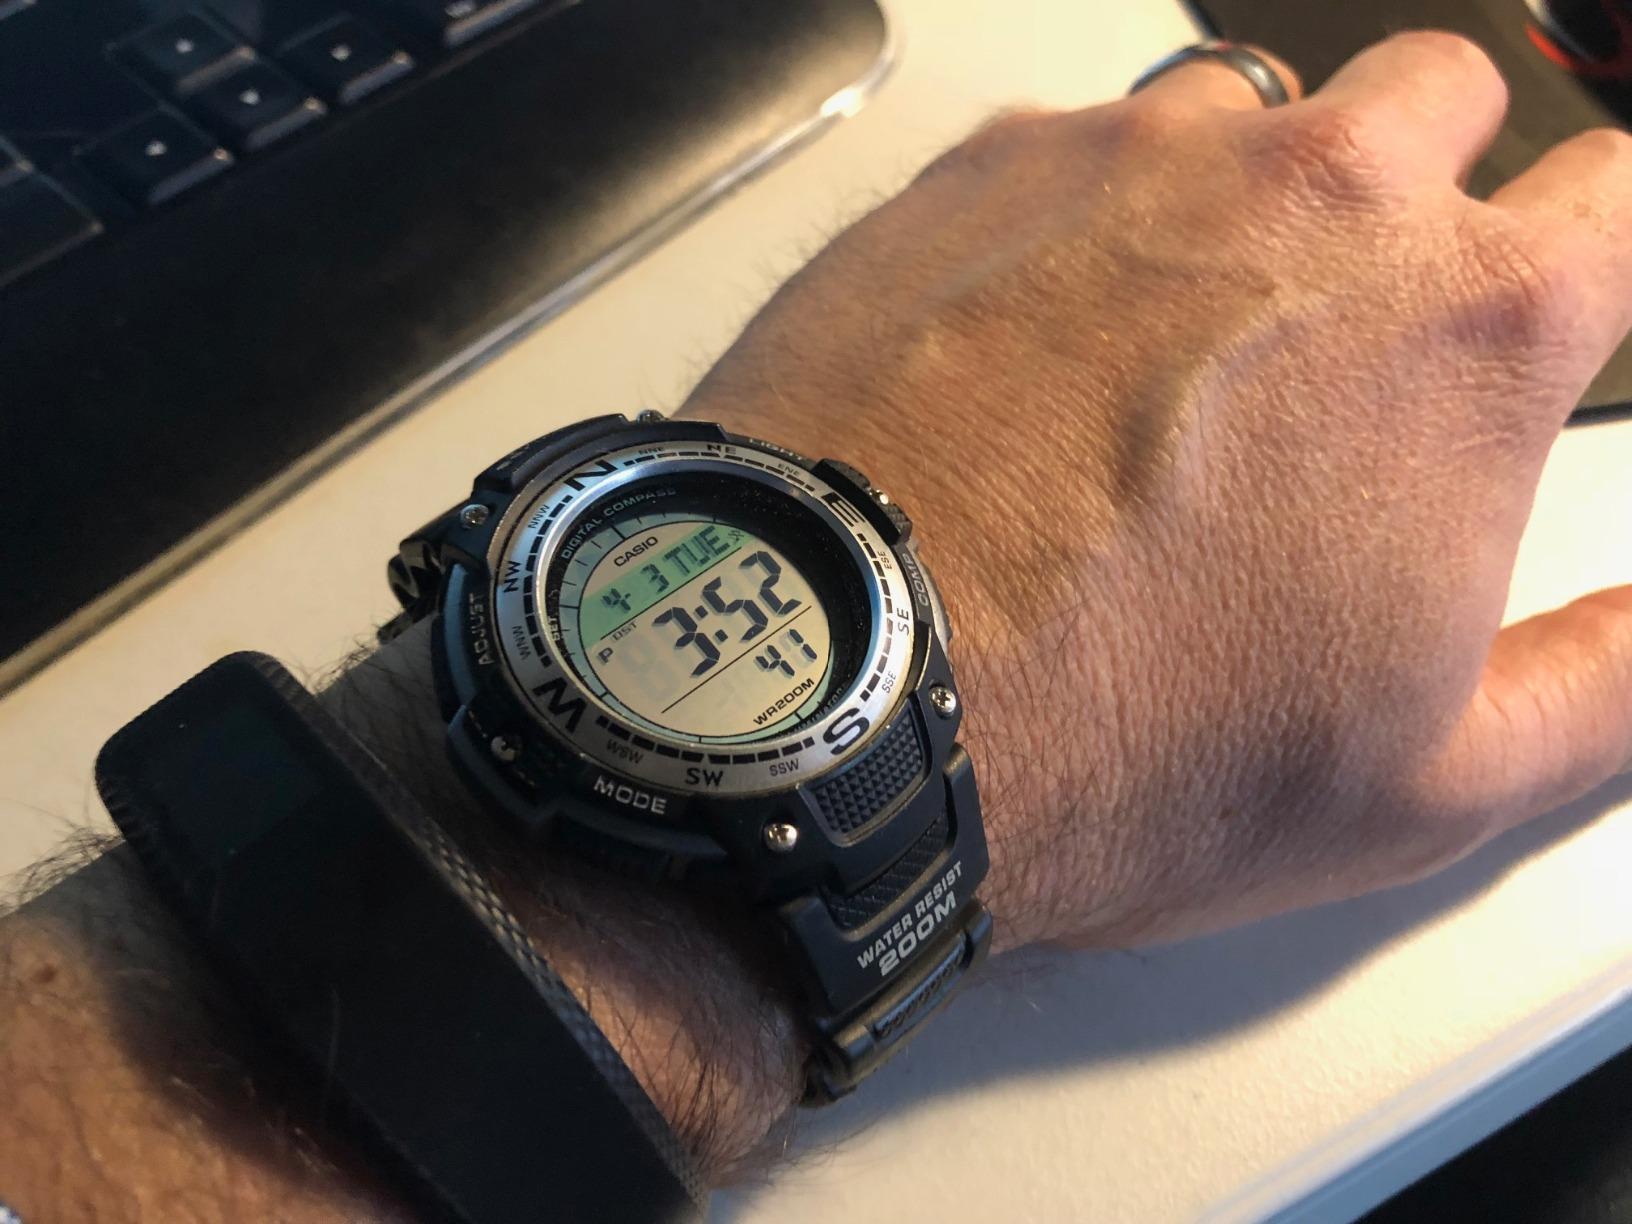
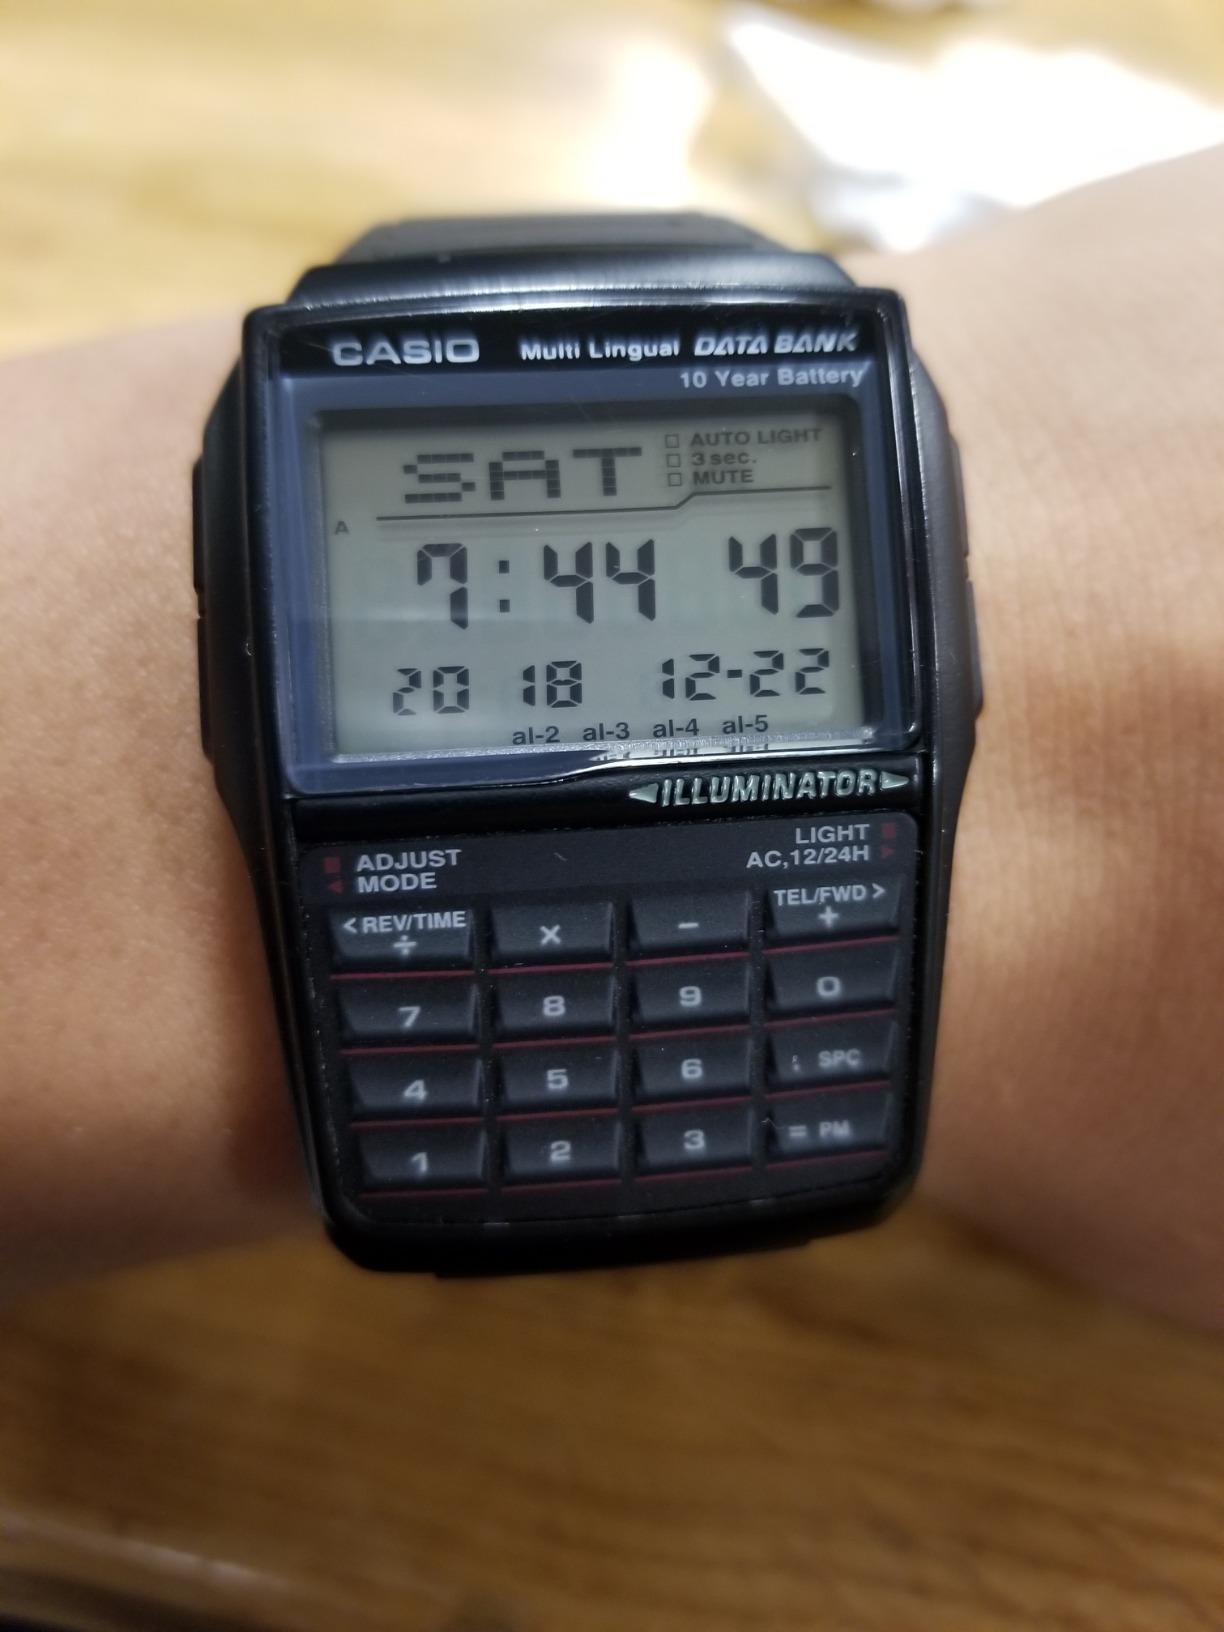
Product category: accessories_watch
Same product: no